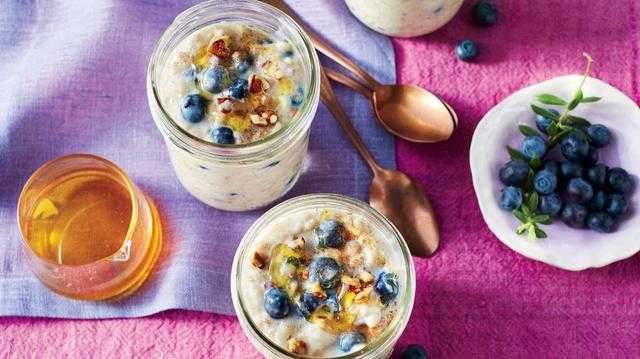
Label: Blueberry